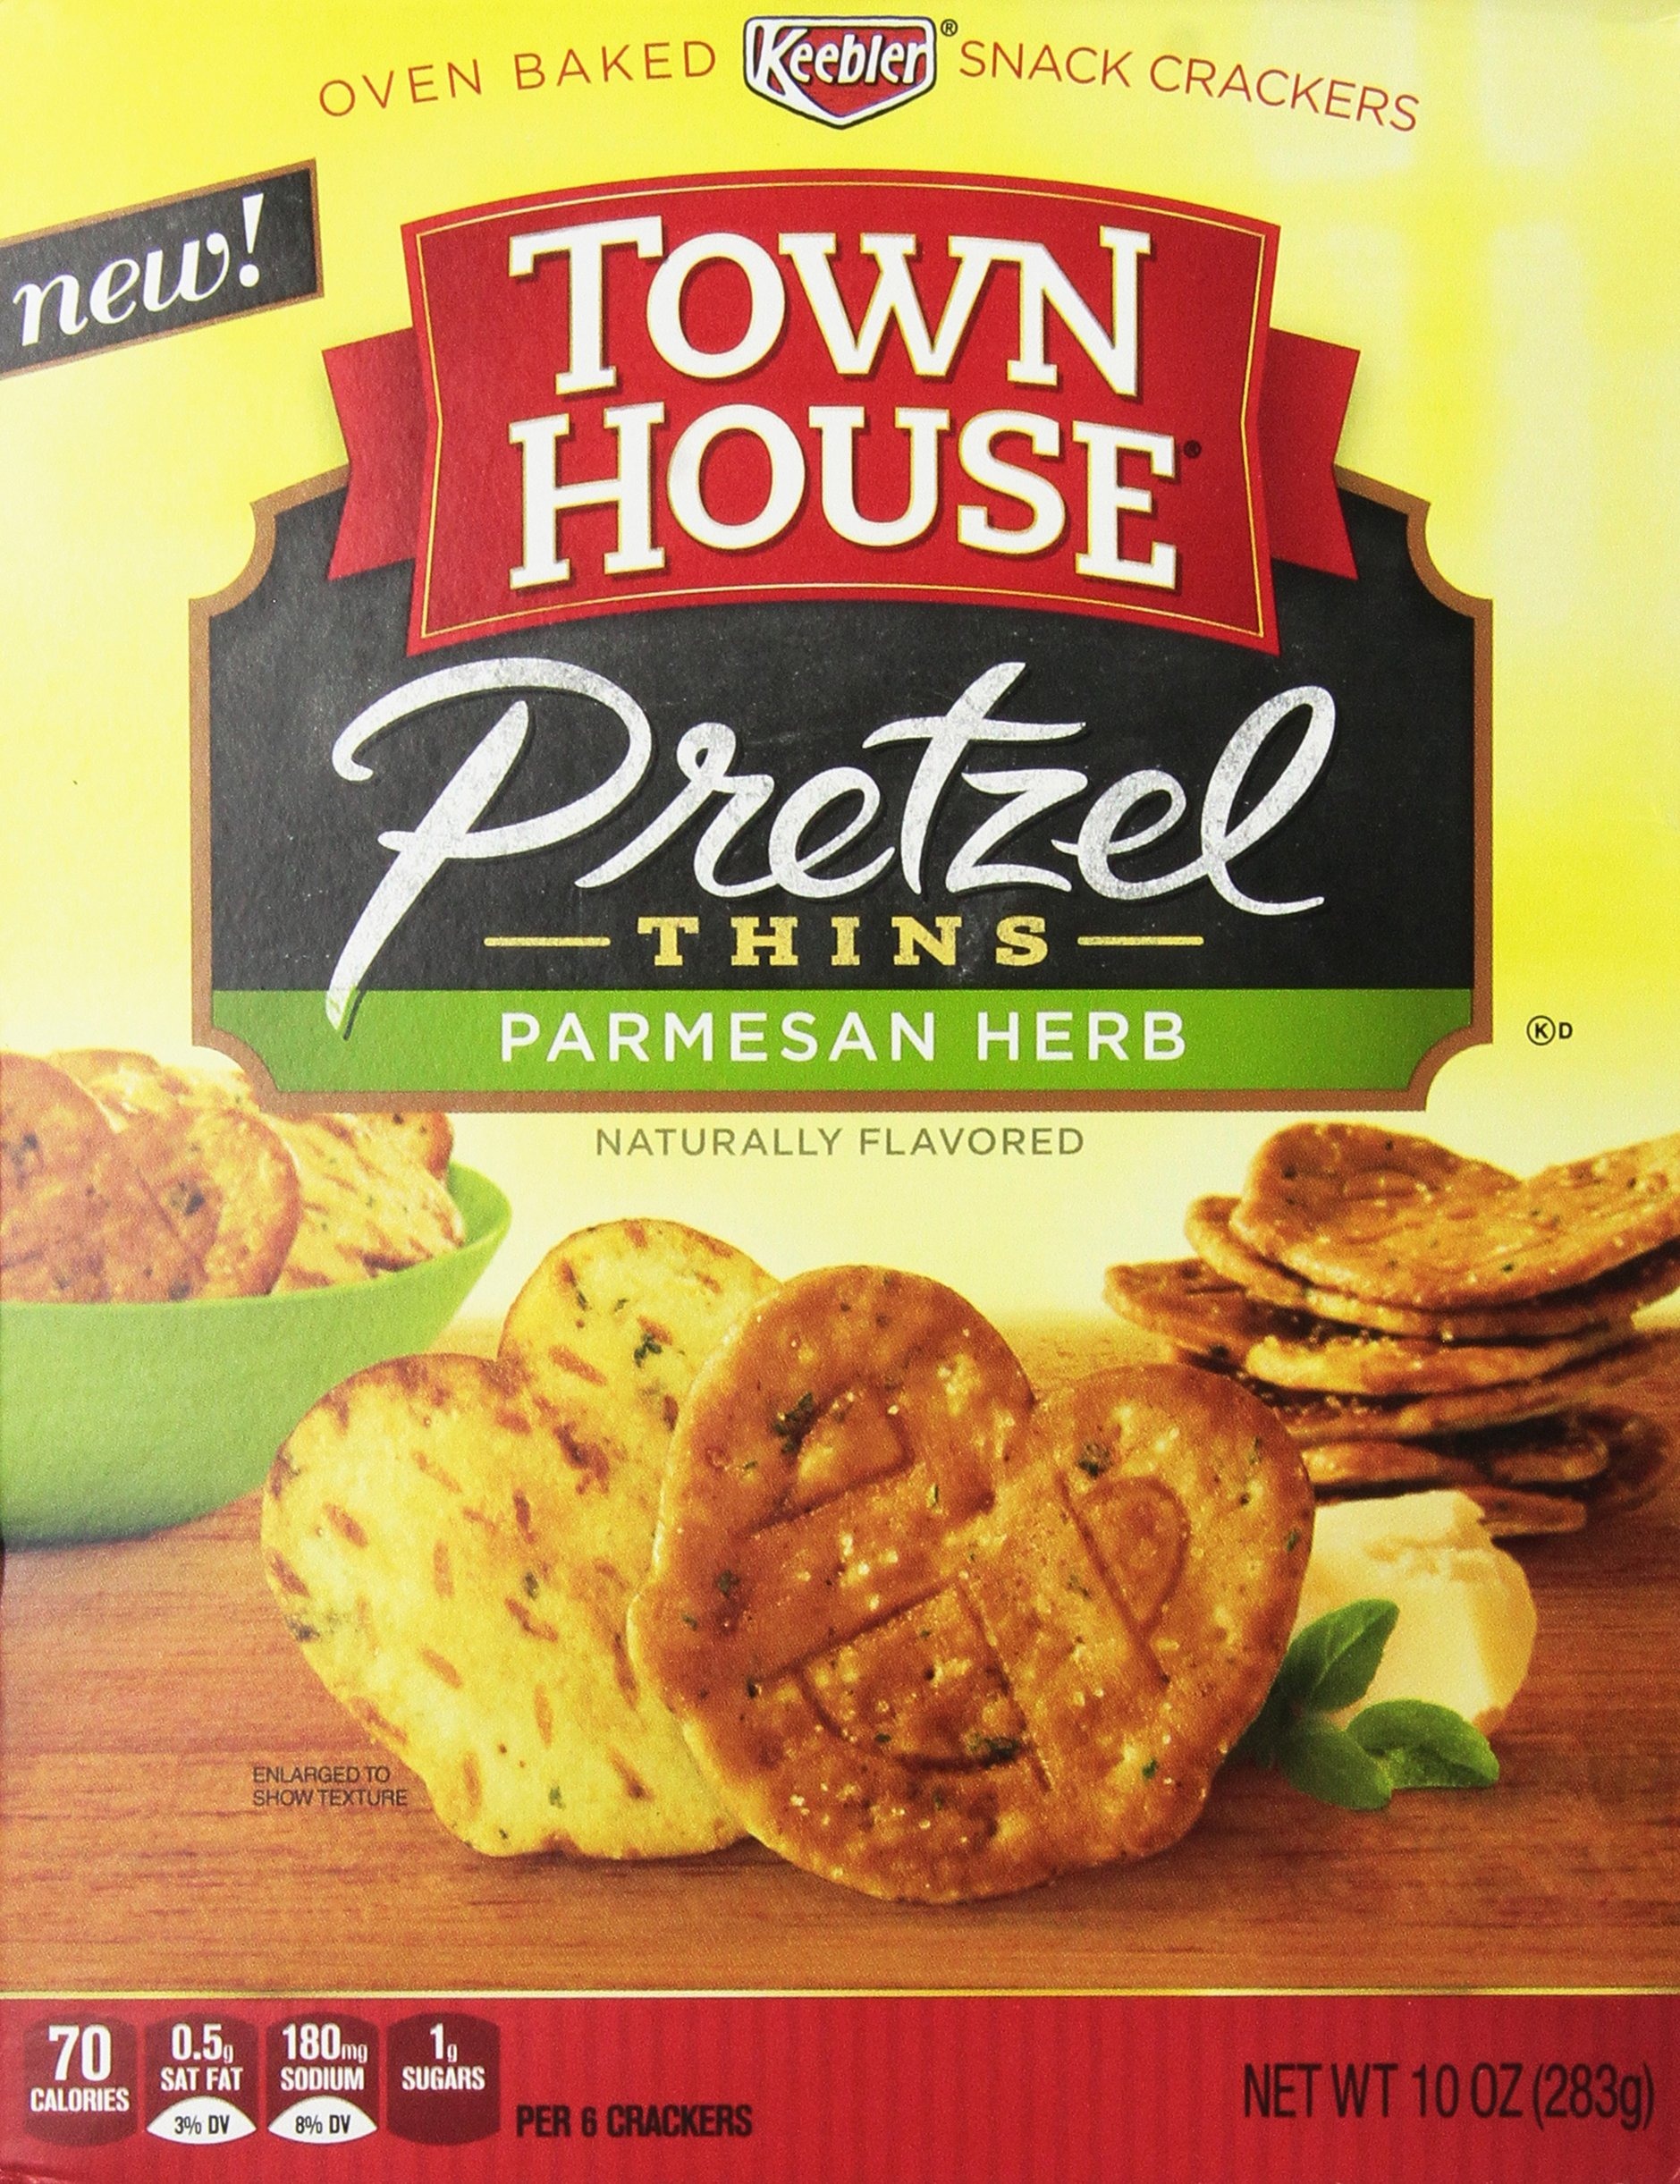
Item Name: Keebler Town House Town House Pretzel Thins - Parmesan Herb - 10 oz - 2 pk
Bullet Point 1: Oven Baked Crackers
Bullet Point 2: Parmesan Herb
Bullet Point 3: 10 oz
Product Description: Classic baked pretzel taste in a thin, crispy cracker. Town House Pretzel Thins are perfect for sharing with guests or enjoying solo.
Value: 20.0
Unit: Ounce

Price: 6.09